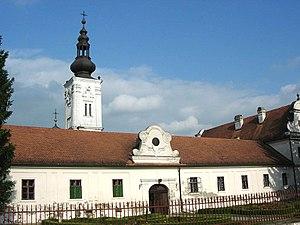
Bođani est un village de Serbie situé dans la province autonome de Voïvodine. Il fait partie de la municipalité de Bač dans le district de Bačka méridionale. Au recensement de 2011, il comptait 928 habitants.